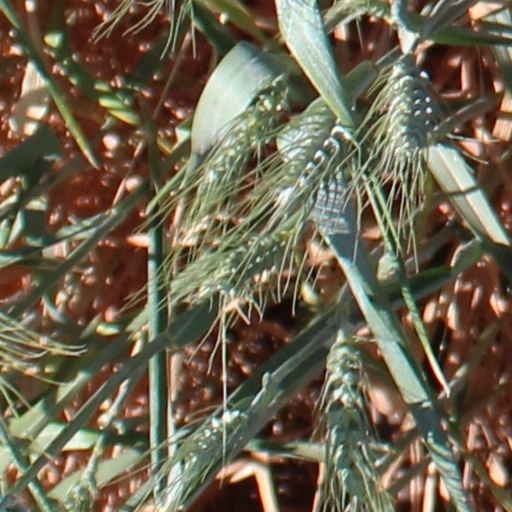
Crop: wheat